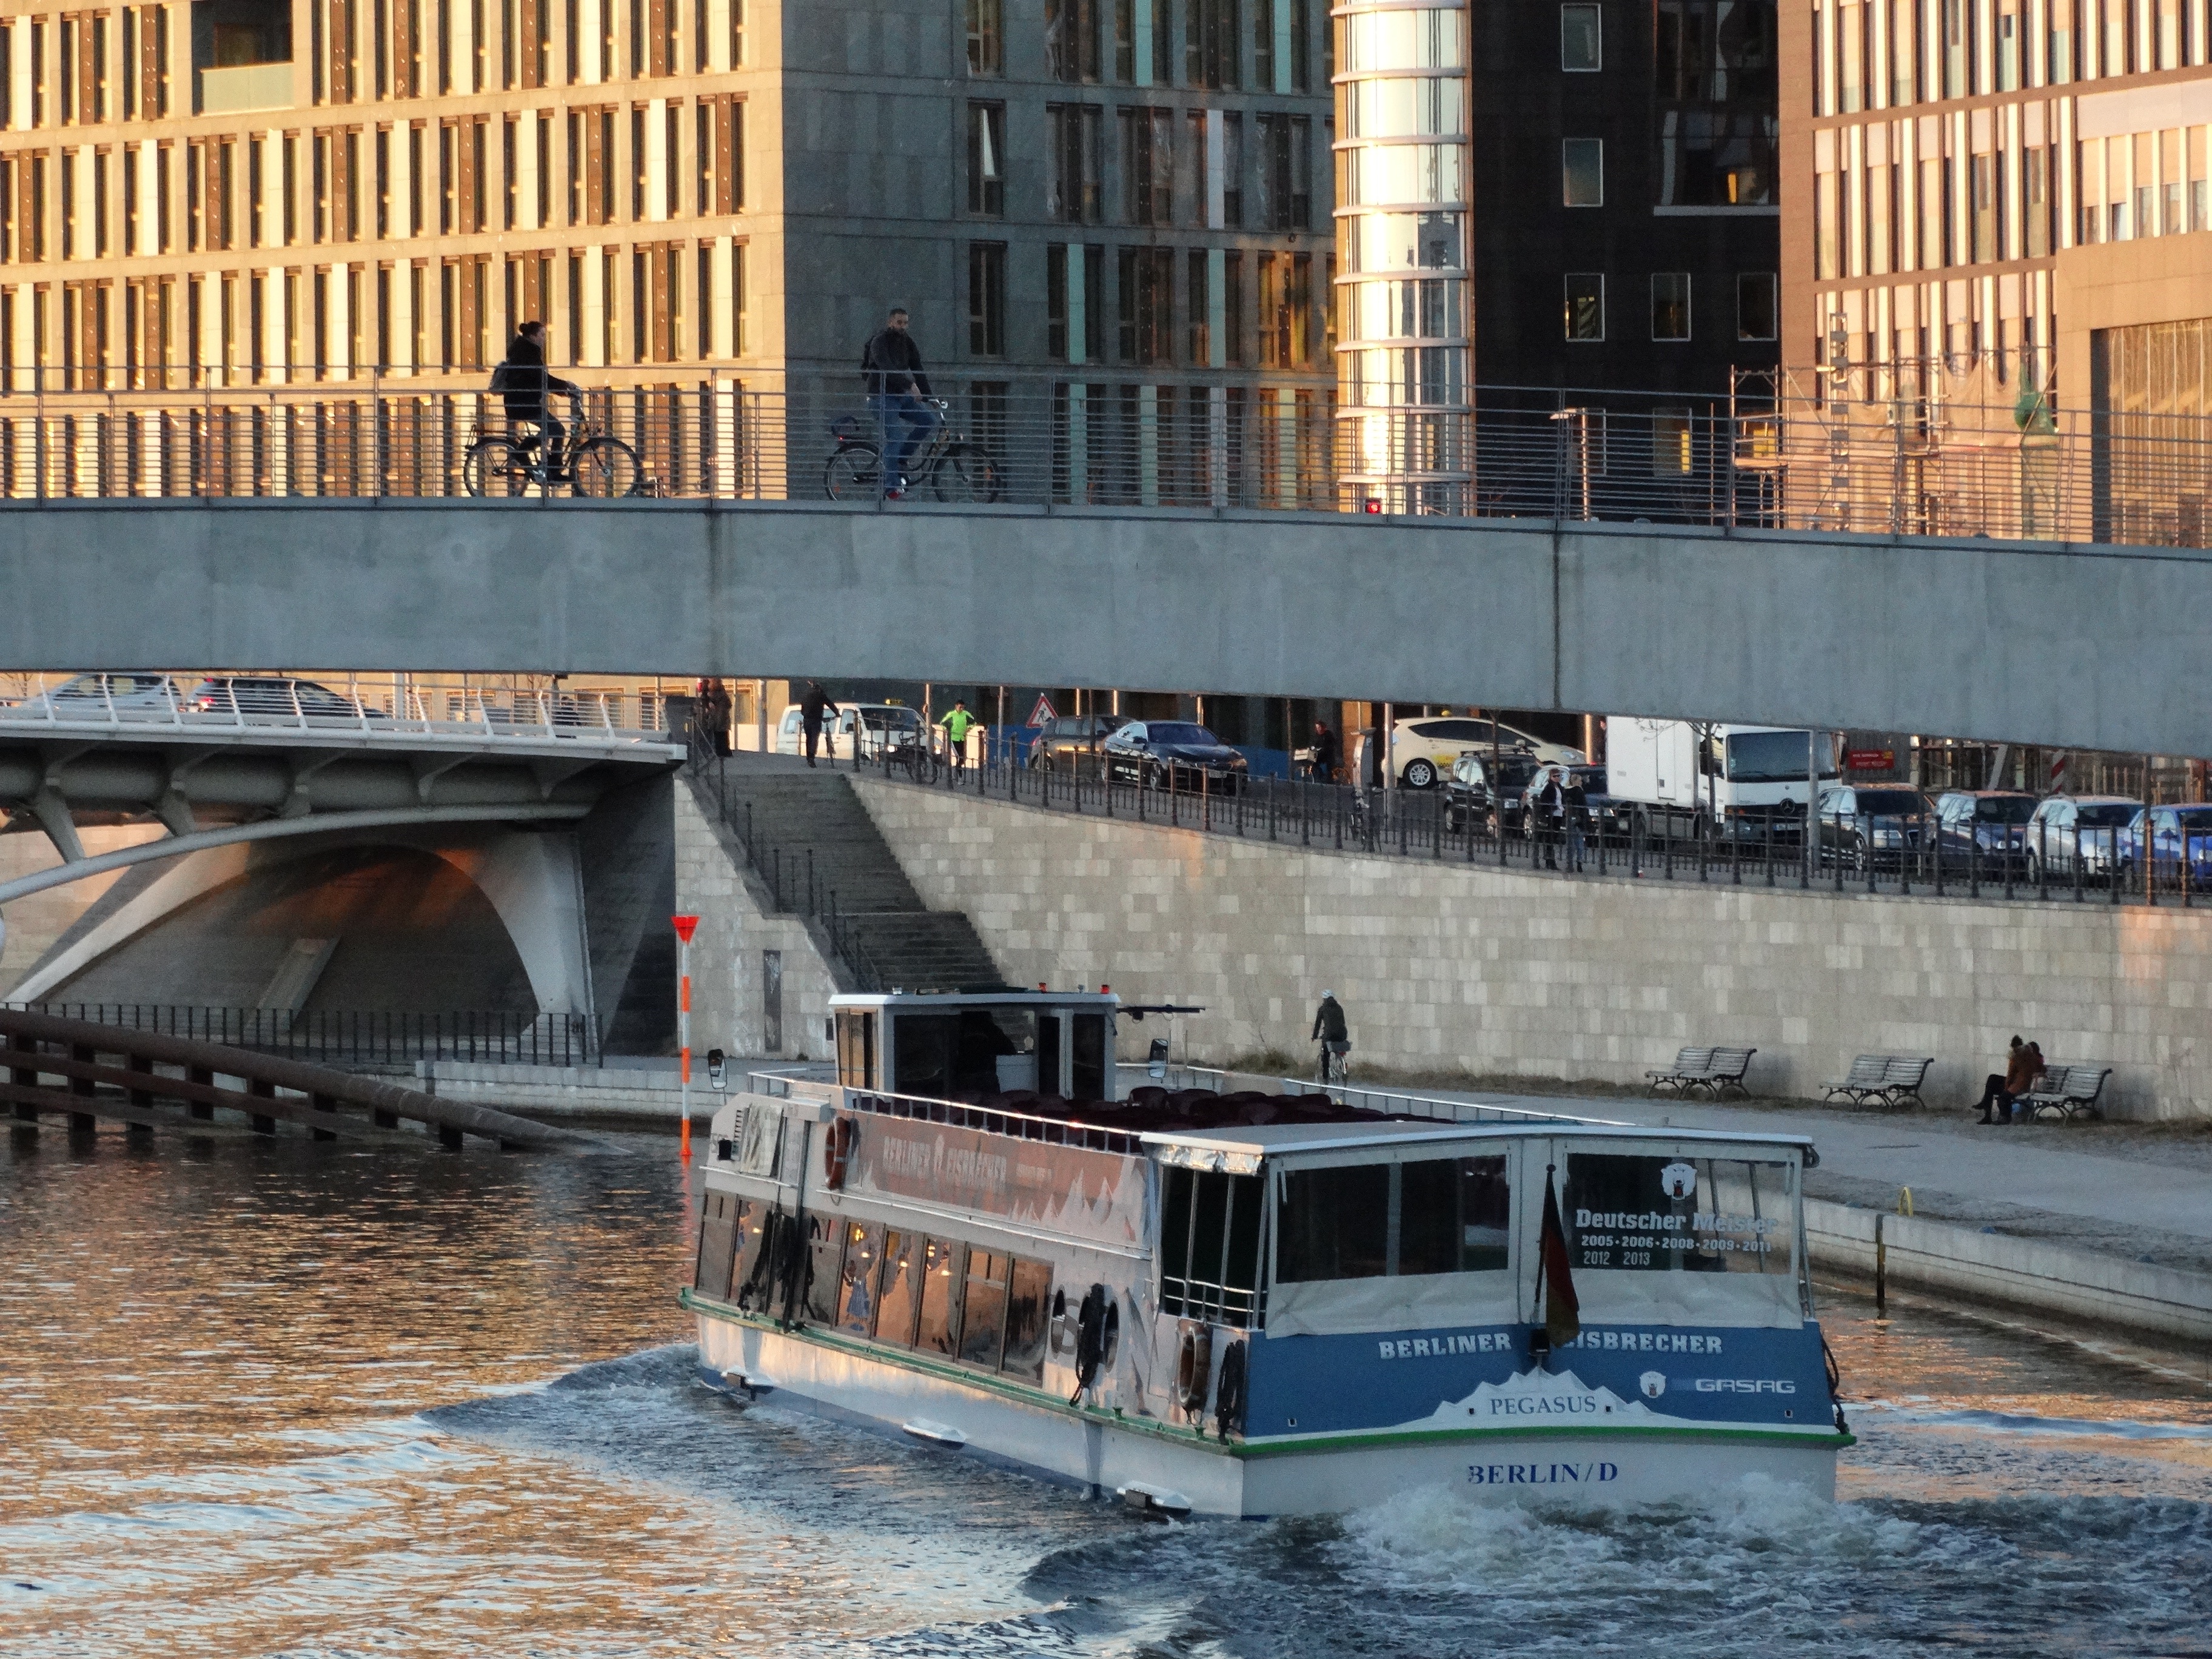
water, boat, bridge, canal, transport, reflection, vehicle, waterway, berlin